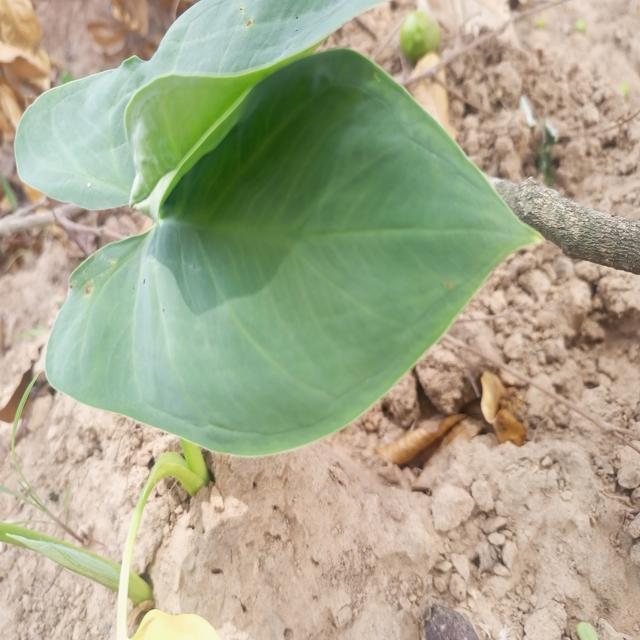
Label: Healthy